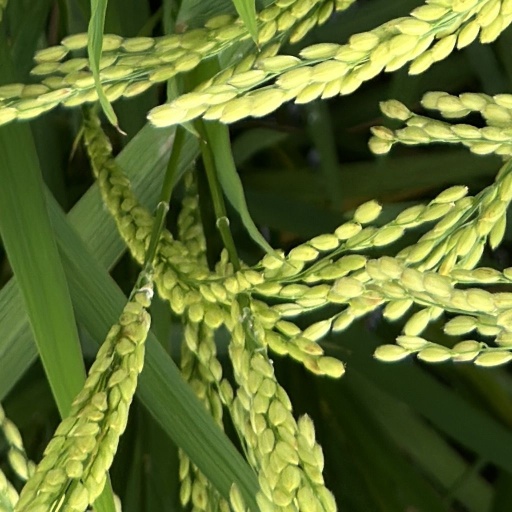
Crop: rice